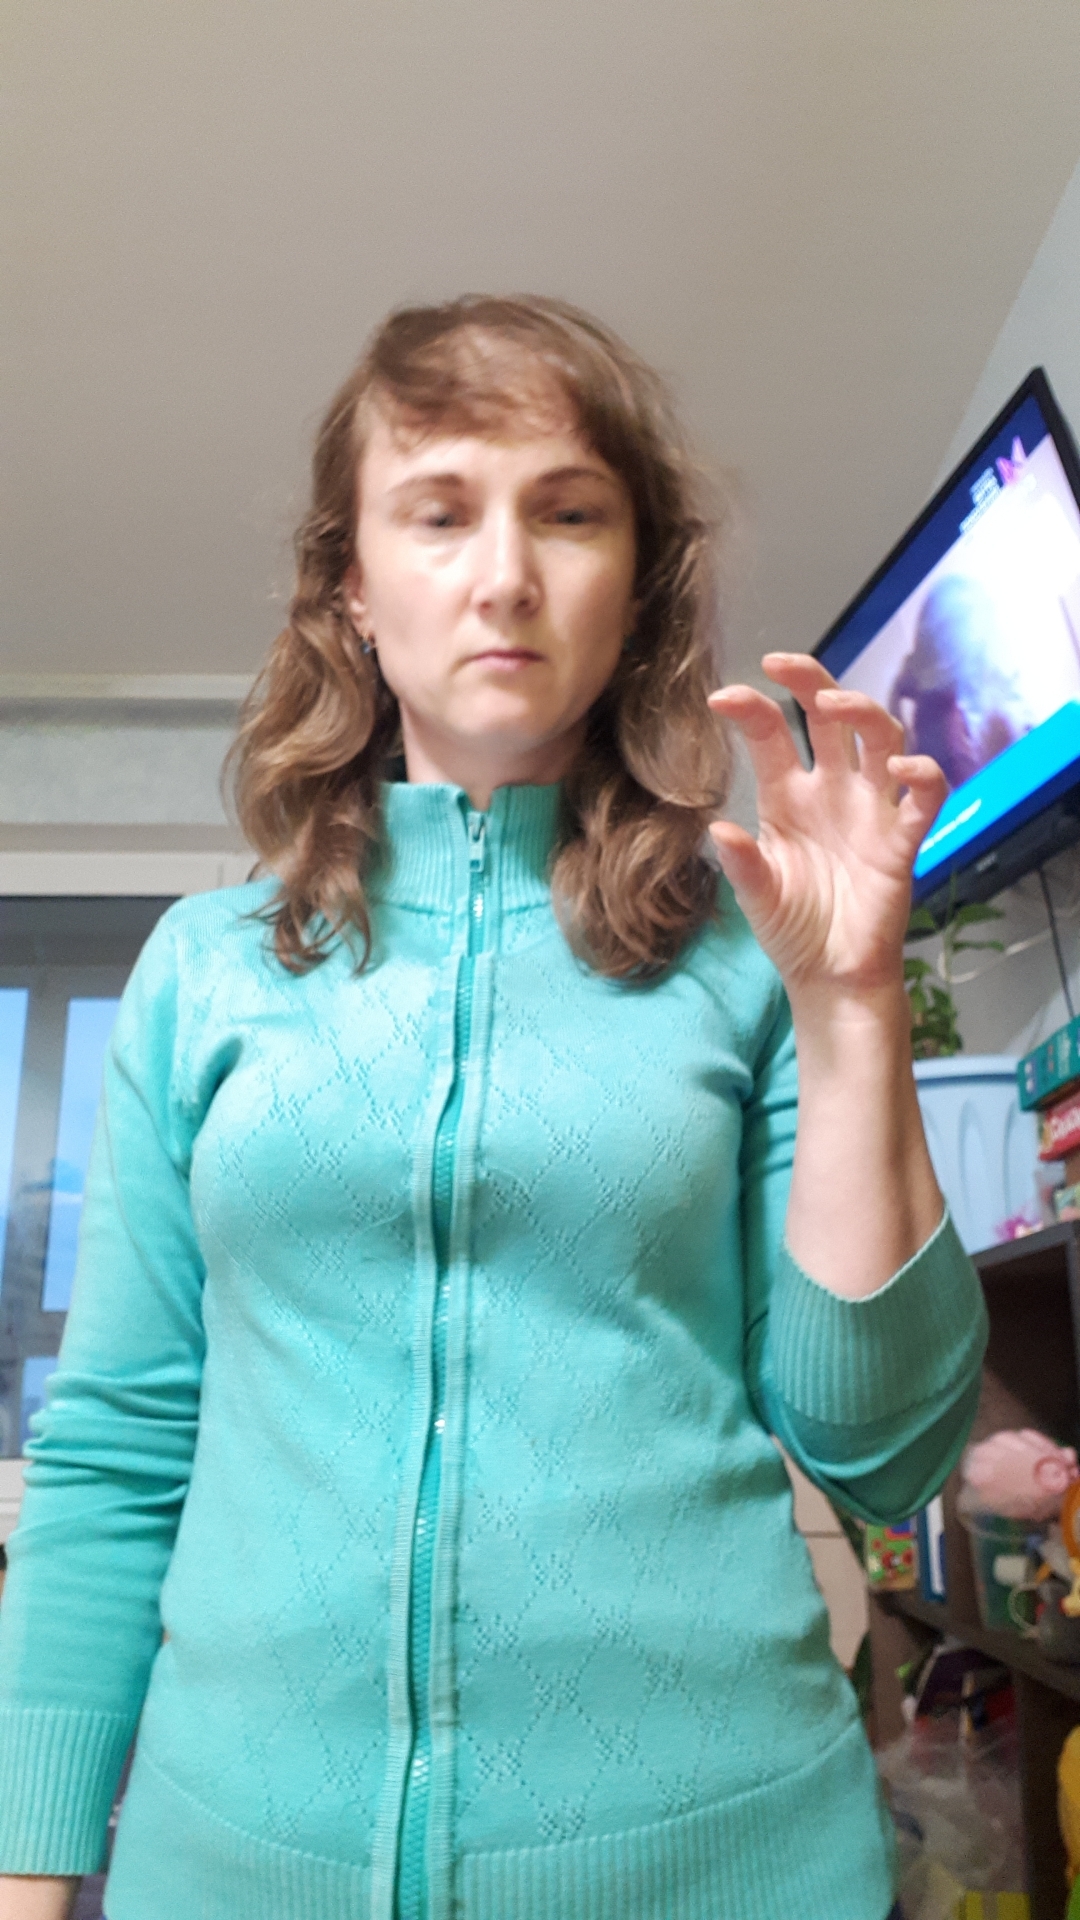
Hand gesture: grabbing